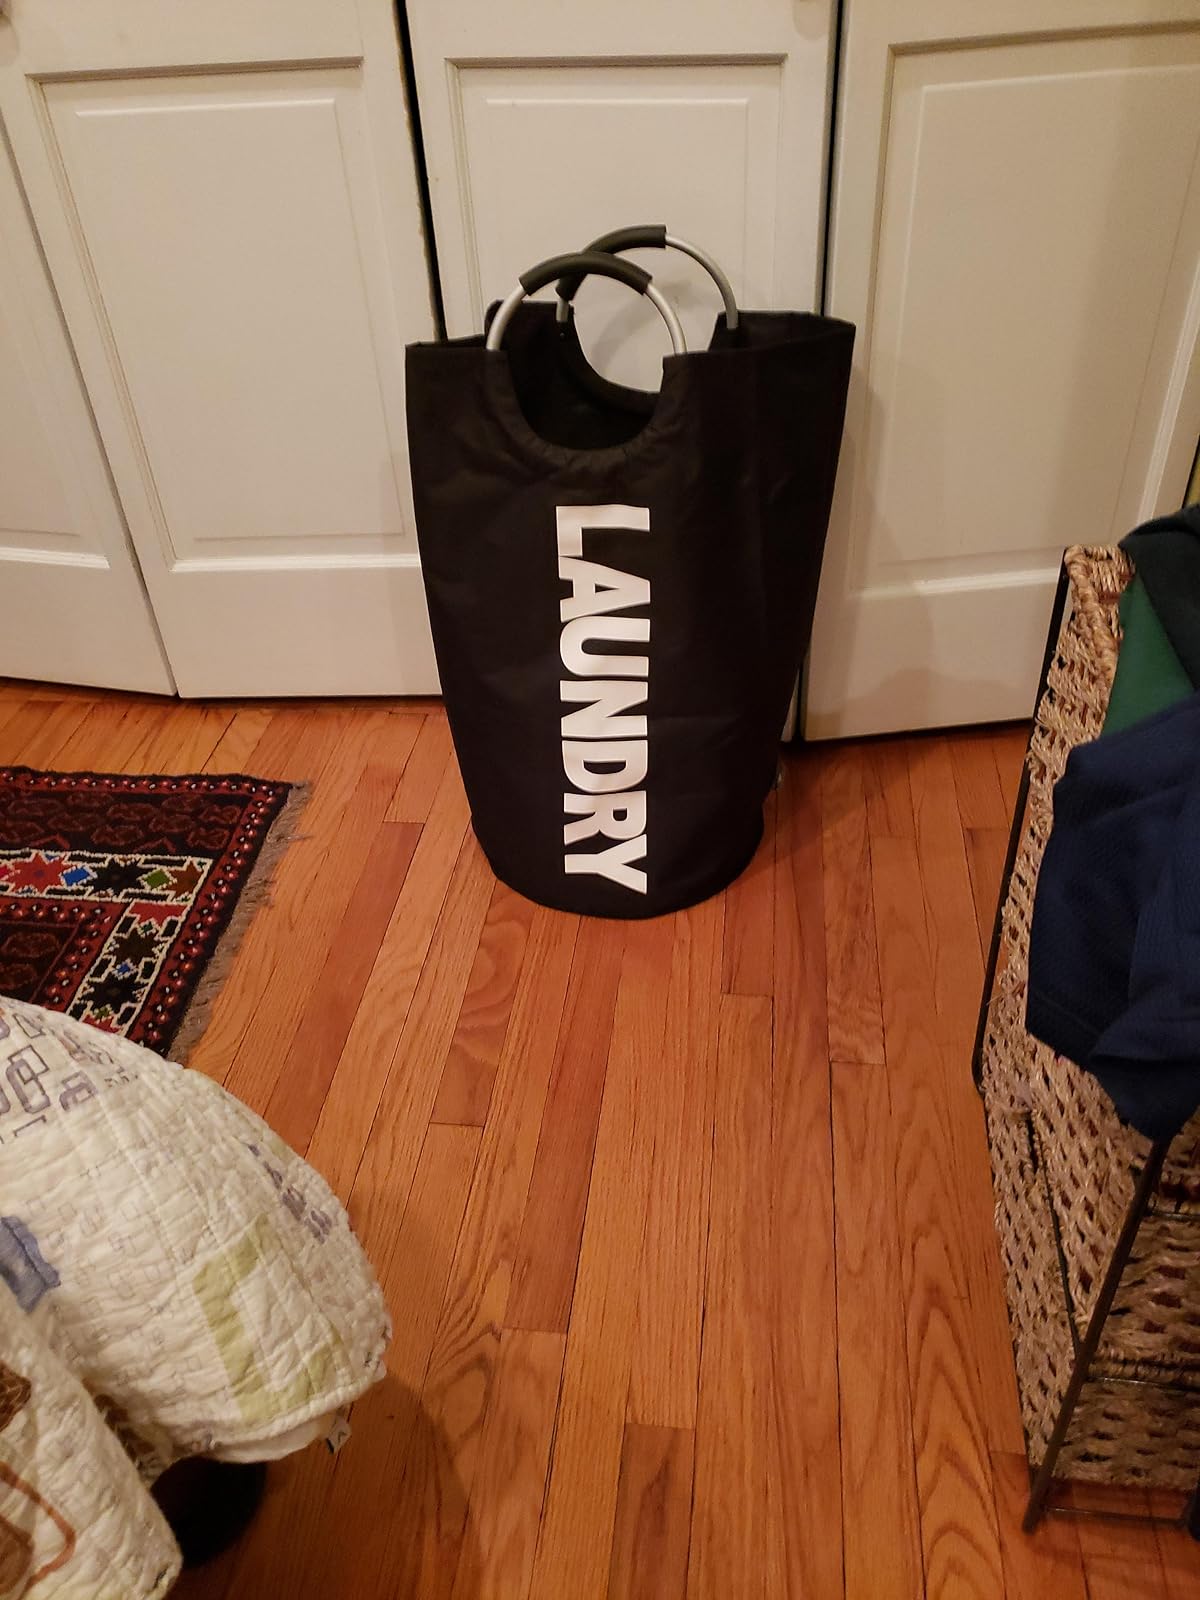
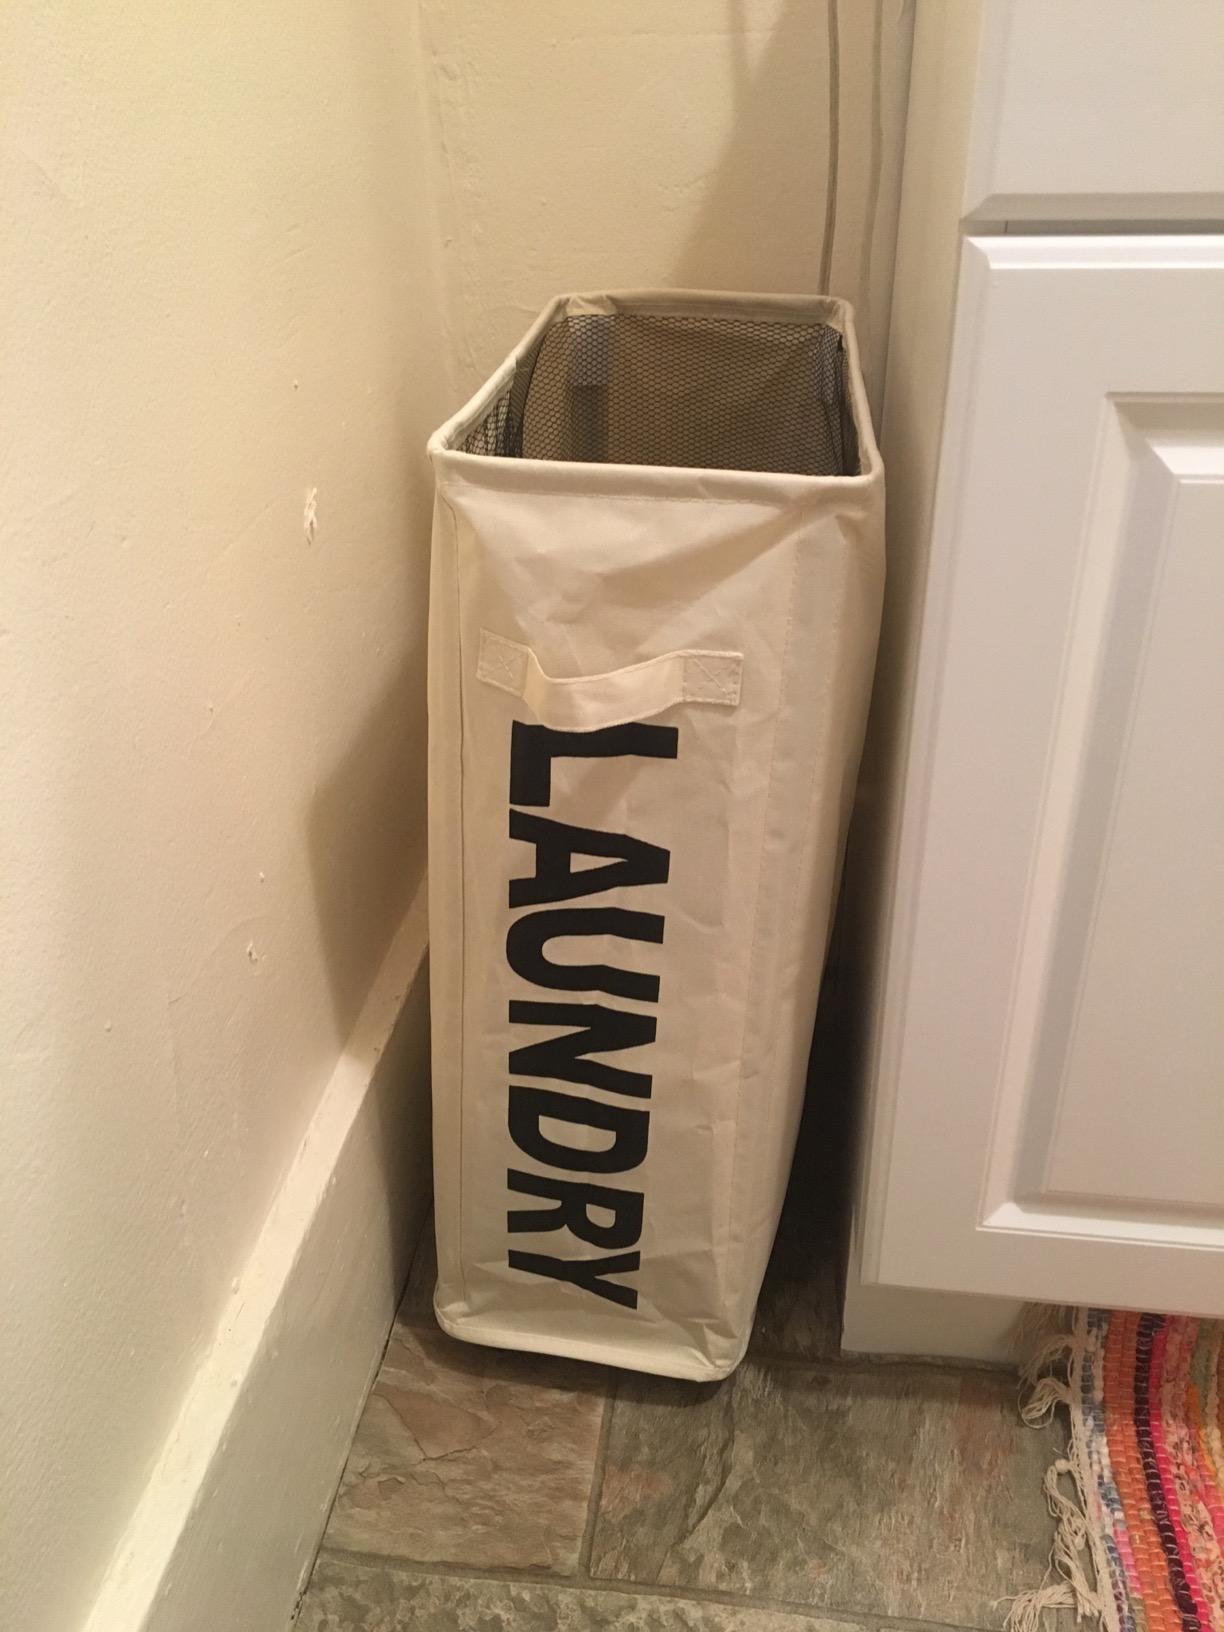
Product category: items_hamper
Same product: no